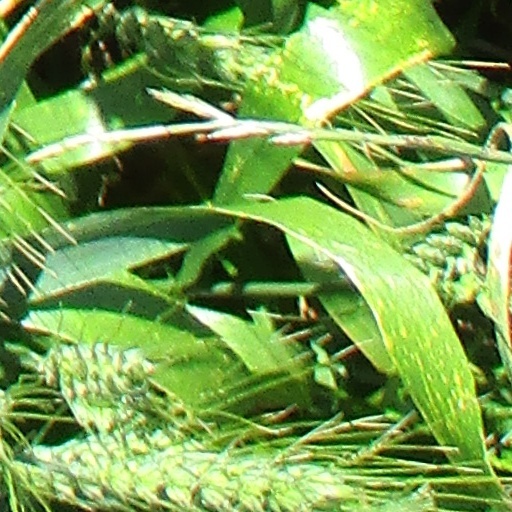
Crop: wheat